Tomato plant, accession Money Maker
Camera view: horizontal (90 deg, fisheye); turntable rotation: 90 degrees
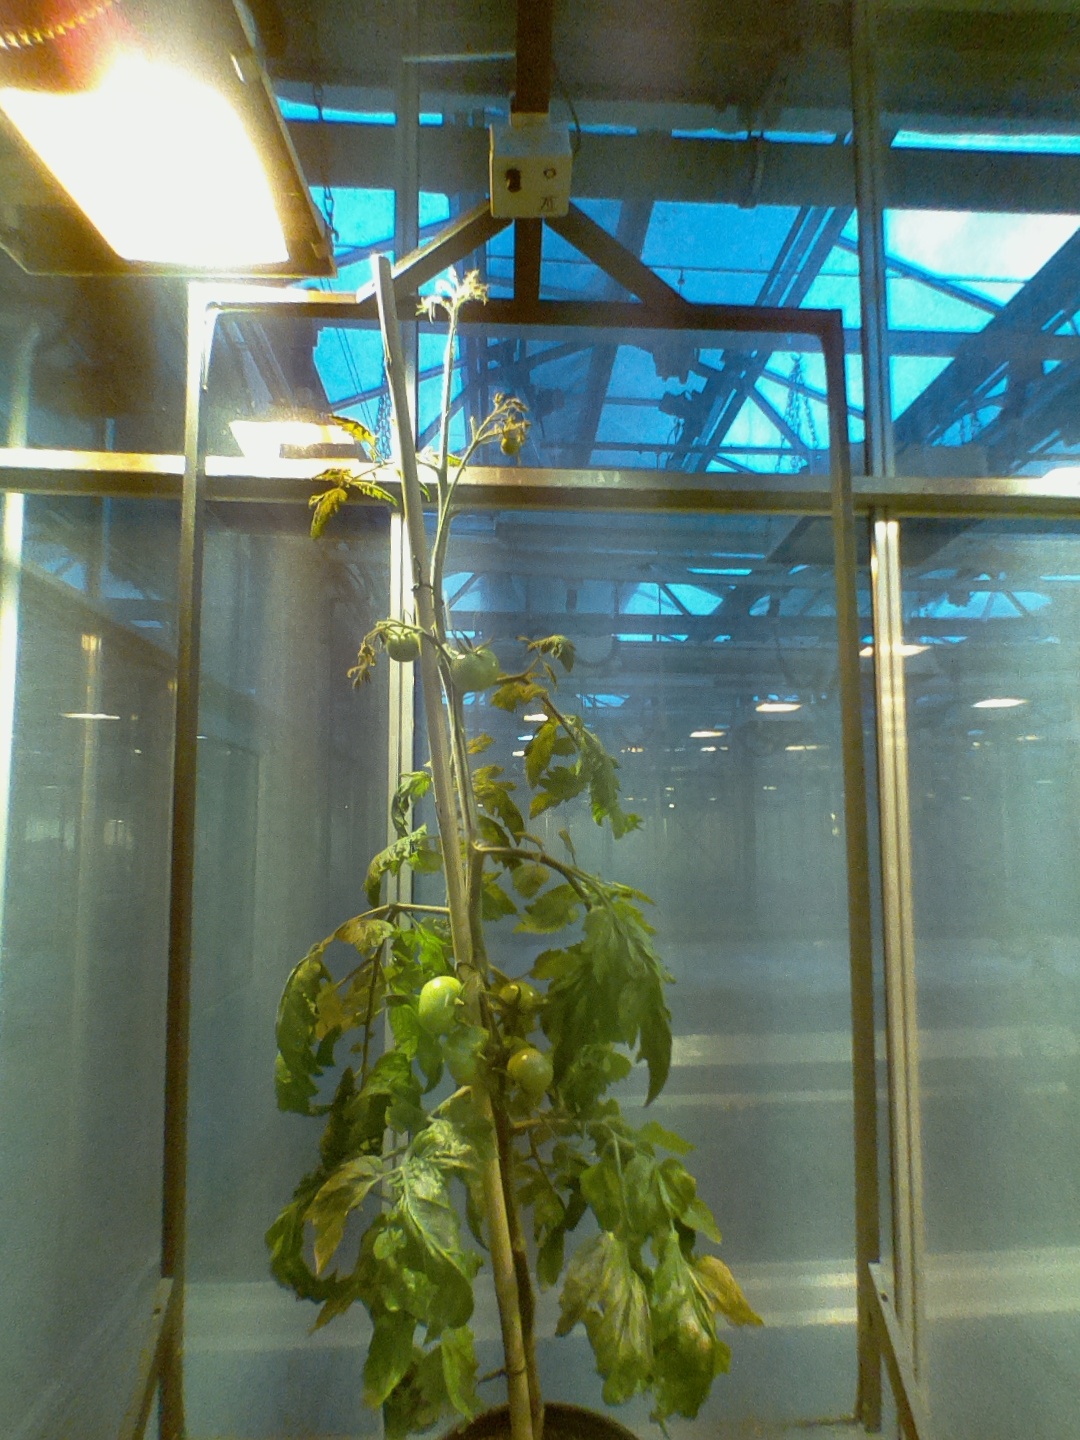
BBCH growth stage 77: 70%-80% of final fruit size